South African Dock Shunter 0-4-0ST

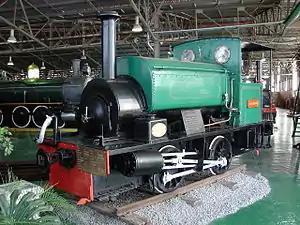
The engine "Stormberg", Outeniqua Transport Museum, 15 April 2013

The South African Railways Dock Shunter 0-4-0ST of 1903 was a steam locomotive from the pre-Union era in the Cape of Good Hope.